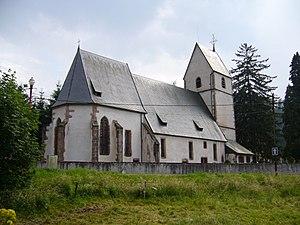
Ce tableau présente la liste de tous les monuments historiques de Sainte-Marie-aux-Mines, classés ou inscrits.
Sainte-Marie-aux-Mines est une commune française située dans le département du Haut-Rhin, en région Grand Est. Sainte-Marie-aux-Mines, et, en l'an II de la République, Mont-Libre puis Val-aux-Mines, se trouve à 360 mètres au-dessus du niveau de la mer à proximité du col de Sainte-Marie.
L'église Saint-Pierre-sur-l'Hâte est un monument historique situé à Sainte-Marie-aux-Mines, dans le département français du Haut-Rhin. Construction composite des XVᵉ siècle et XVIᵉ siècles, desservant particulièrement la communauté des mineurs d'Échéry, elle a la particularité d'être devenue un temple protestant réformé à partir de la deuxième moitié du XVIᵉ siècle et d'être l'une des rares églises d'Alsace à avoir conservé le statut d'église simultanée.